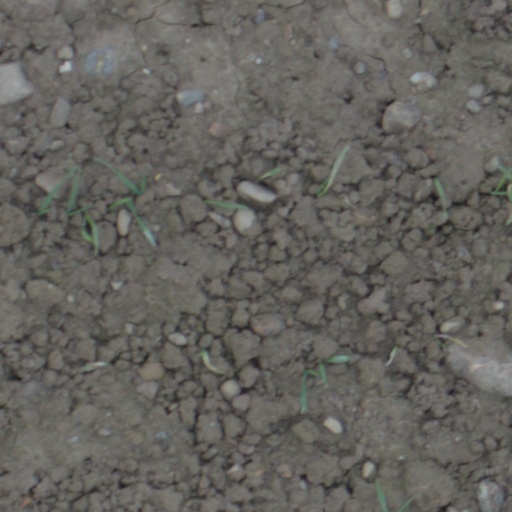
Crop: wheat